Thessaloniki International Film Festival

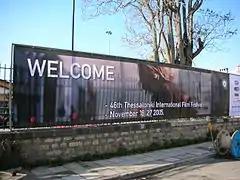
Thessaloniki International Film Festival hoarding.

The Thessaloniki International Film Festival focuses on independent cinema and emerging filmmakers from around the world. The festival serves as an essential platform for film professionals from Greece and Southeast Europe. The event attracts an audience of more than 80.000. Hundreds of Greek and foreign guests, including major figures of the international film scene, have attended TIFF.